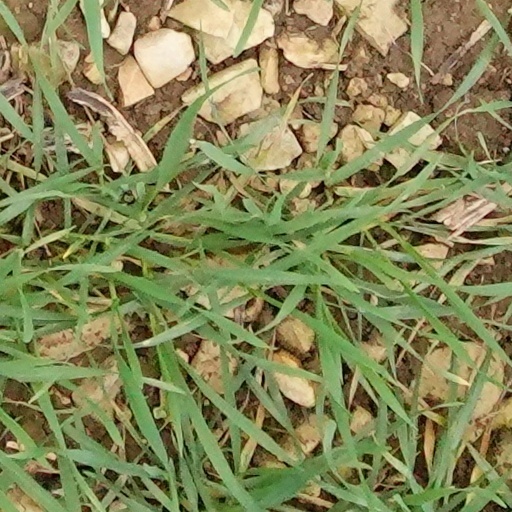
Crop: wheat